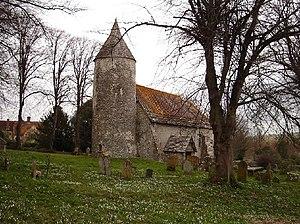
Southease est un village et une civil parish du district de Lewes en Sussex de l'Est, Angleterre.